White elephant gift exchange

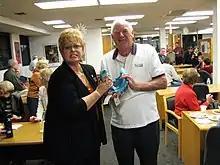
A man "steals" a gift in a white elephant gift exchange, while its previous owner is reluctant to relinquish it.

A white elephant gift exchange, Yankee swap or Dirty Santa is a party game where amusing and impractical gifts are exchanged during Christmas festivities. The goal of a white elephant gift exchange is to entertain party-goers rather than to give or acquire a genuinely valuable or highly sought-after item. In a Yankee swap, the gifts exchanged are more likely to be practical or items that will be wanted by players. The game is played by opening gifts or "stealing" items that other participants have opened.